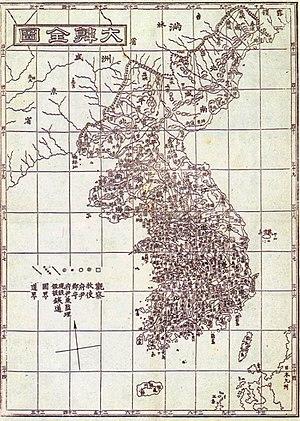
L’Empire coréen est une période de l’histoire coréenne s'étendant du 13 octobre 1897, date de la proclamation de l'empire de Corée, au 29 août 1910, date d'entrée en vigueur du traité d'annexion de la Corée par le Japon. Le nouvel empire remplace l'ancien royaume de Joseon.
Daehanjiji est un livre de géographie coréenne sur L’Empire coréen, écrit par Hyeun Chae et publié par Gwangmun-sa, Séoul.